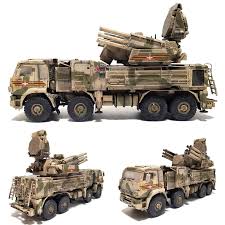
Label: Pantsir-S1